British and Irish stained glass (1811–1918)

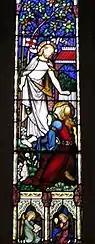
Gothic forms and pure colour.

These contain precisely painted shields and heraldic decoration utilising painterly skills that had remained in use during the 17th and 18th centuries. Thomas Willement was an armorial painter of windows.